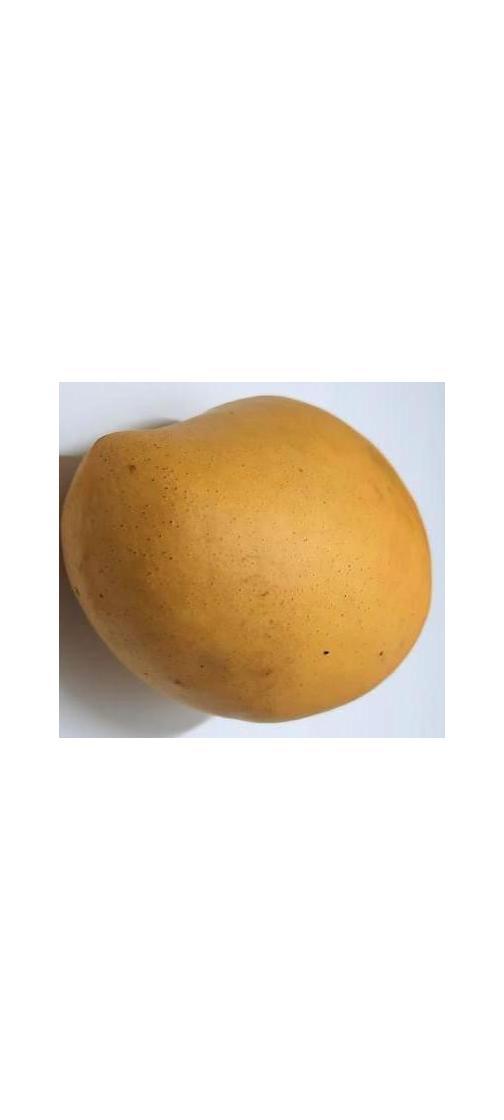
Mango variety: Katimon